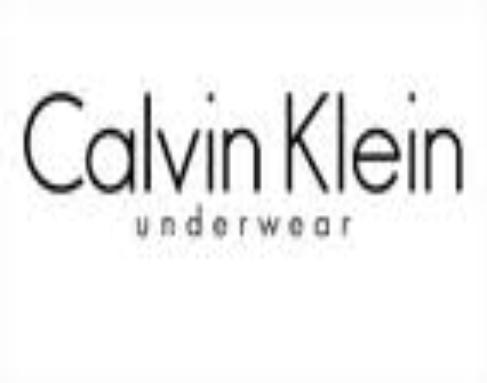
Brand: Calvin Klein Underwear
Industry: Clothes